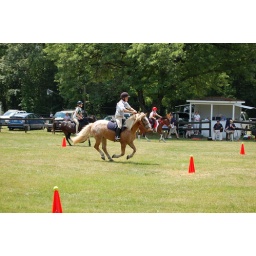
Ellen gallops to the end of the ring to drop the tennis ball in the basket in the Hi-Lo race.